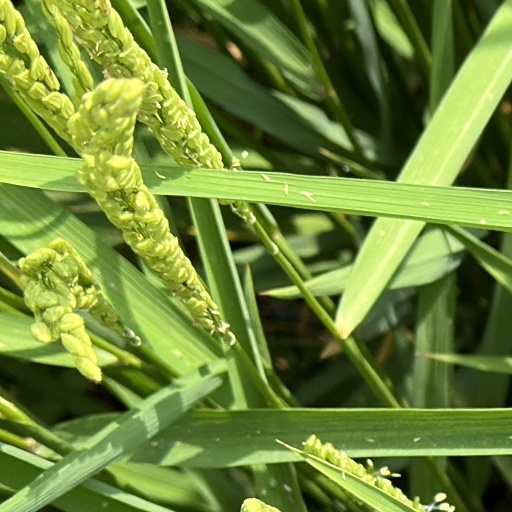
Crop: rice